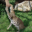
Label: leopard